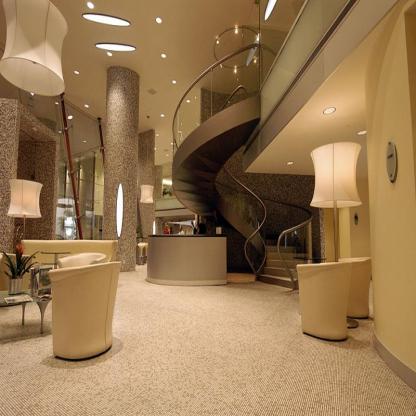
Scene: Indoor